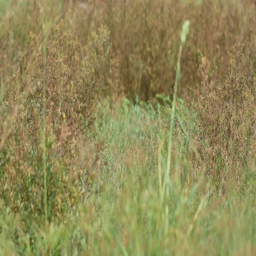
swallows hunts insects in the pasture